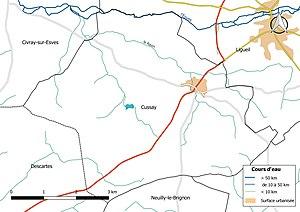
Carte du réseau hydrographique de la commune de fr:Cussay (France).
Cussay est une commune française du département d'Indre-et-Loire, en région Centre-Val de Loire. Elle est membre de la communauté de communes Loches Sud Touraine.